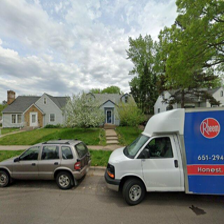
Label: streetView